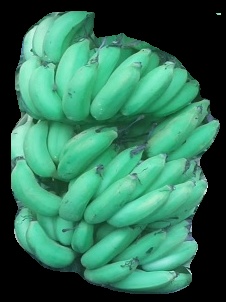
Variety: elakki-bale
Grade: grade1